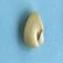
Maize quality: Good